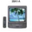
Label: television